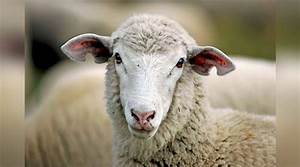
Label: pecora